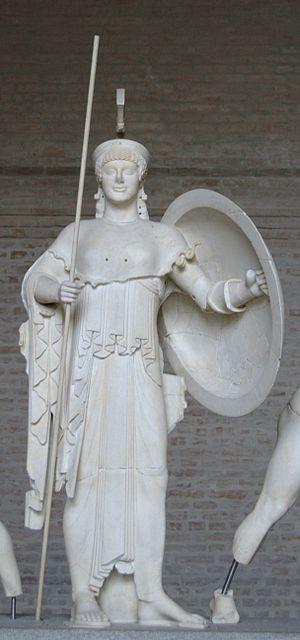
Athéna, figure centrale (W-I) du fronton ouest du temple d'Aphaia, v. 505-500 av. J.-C.